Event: Nepal Earthquake
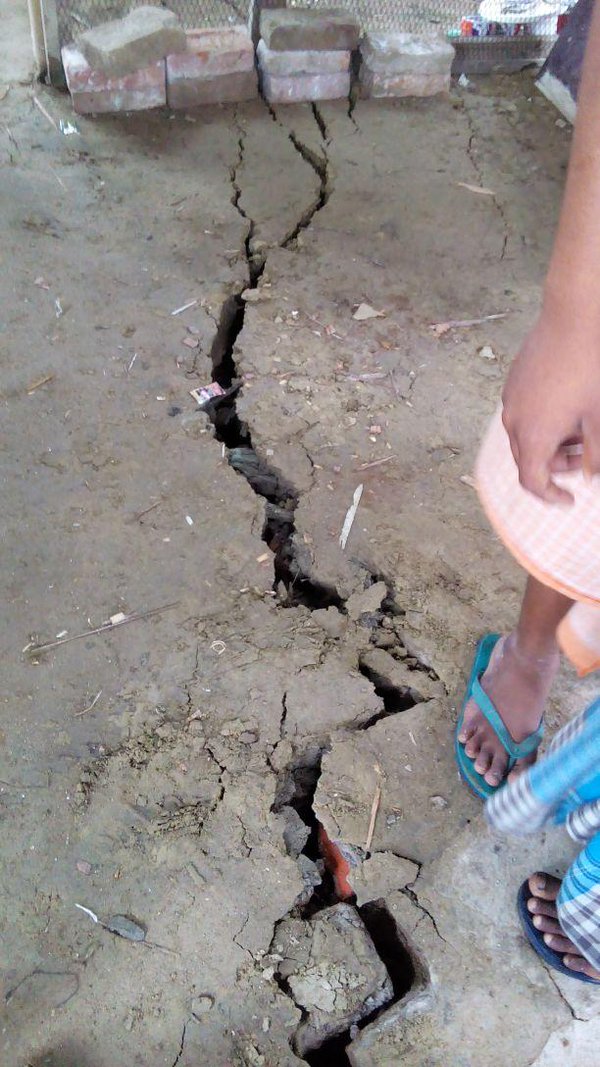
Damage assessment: damage